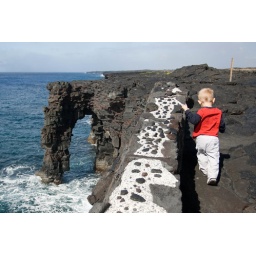
A little boy, walking along with wall near Holei Sea Arch.